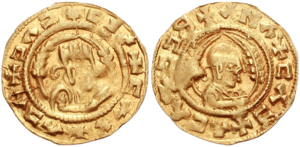
La Corne de l'Afrique, et en particulier le territoire de l'actuelle Éthiopie, se trouve au cœur de l'histoire de l'humanité. On y trouve les restes de certains des plus anciens hominidés connus mais également les plus anciennes traces de l'homo sapiens moderne, après le Maroc depuis mai 2017 - Djebel Irhoud, 300 000 ans.